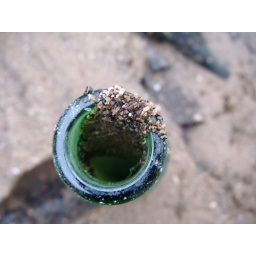
bottle on the beach up above